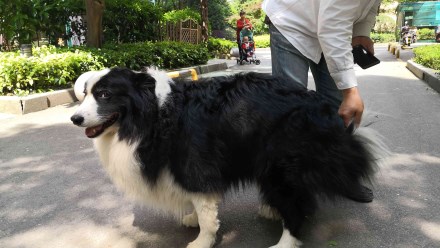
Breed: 2594-n000109-Border_collie